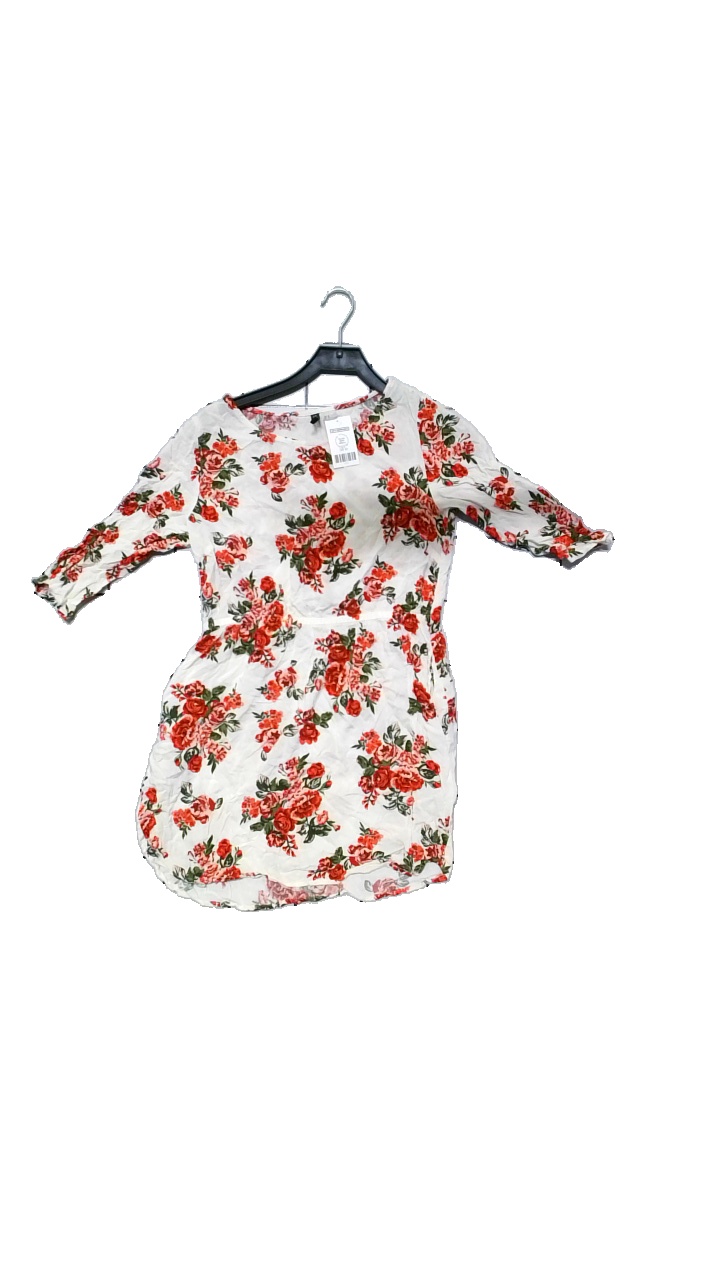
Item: Dress (Ladies)
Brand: H&m
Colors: Beige, Multicolor, Red, Green
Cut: Regular
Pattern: Floral print
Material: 100% viscose
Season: All
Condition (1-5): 5
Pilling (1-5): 4
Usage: Reuse
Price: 50-100